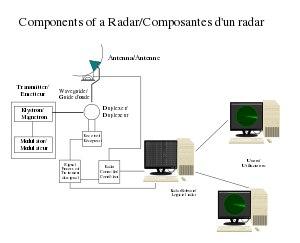
Le radar est un système qui utilise les ondes électromagnétiques pour détecter la présence et déterminer la position ainsi que la vitesse d'objets tels que les avions, les bateaux, ou la pluie. Les ondes envoyées par l'émetteur sont réfléchies par la cible, et les signaux de retour sont captés et analysés par le récepteur, souvent situé au même endroit que l'émetteur. La distance est obtenue grâce au temps aller/retour du signal, la direction grâce à la position angulaire de l'antenne où le signal de retour a été capté et la vitesse avec le décalage de fréquence du signal de retour généré selon l'effet Doppler. Il existe également différentes informations trouvées par le rapport entre les retours captées selon des plans de polarisation orthogonaux.